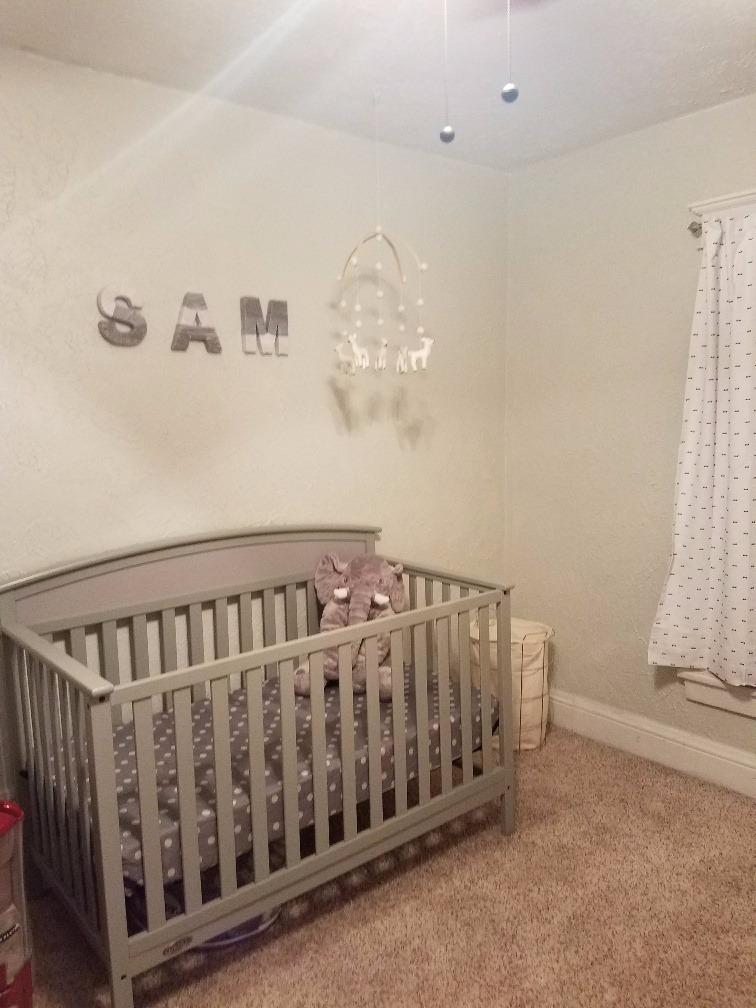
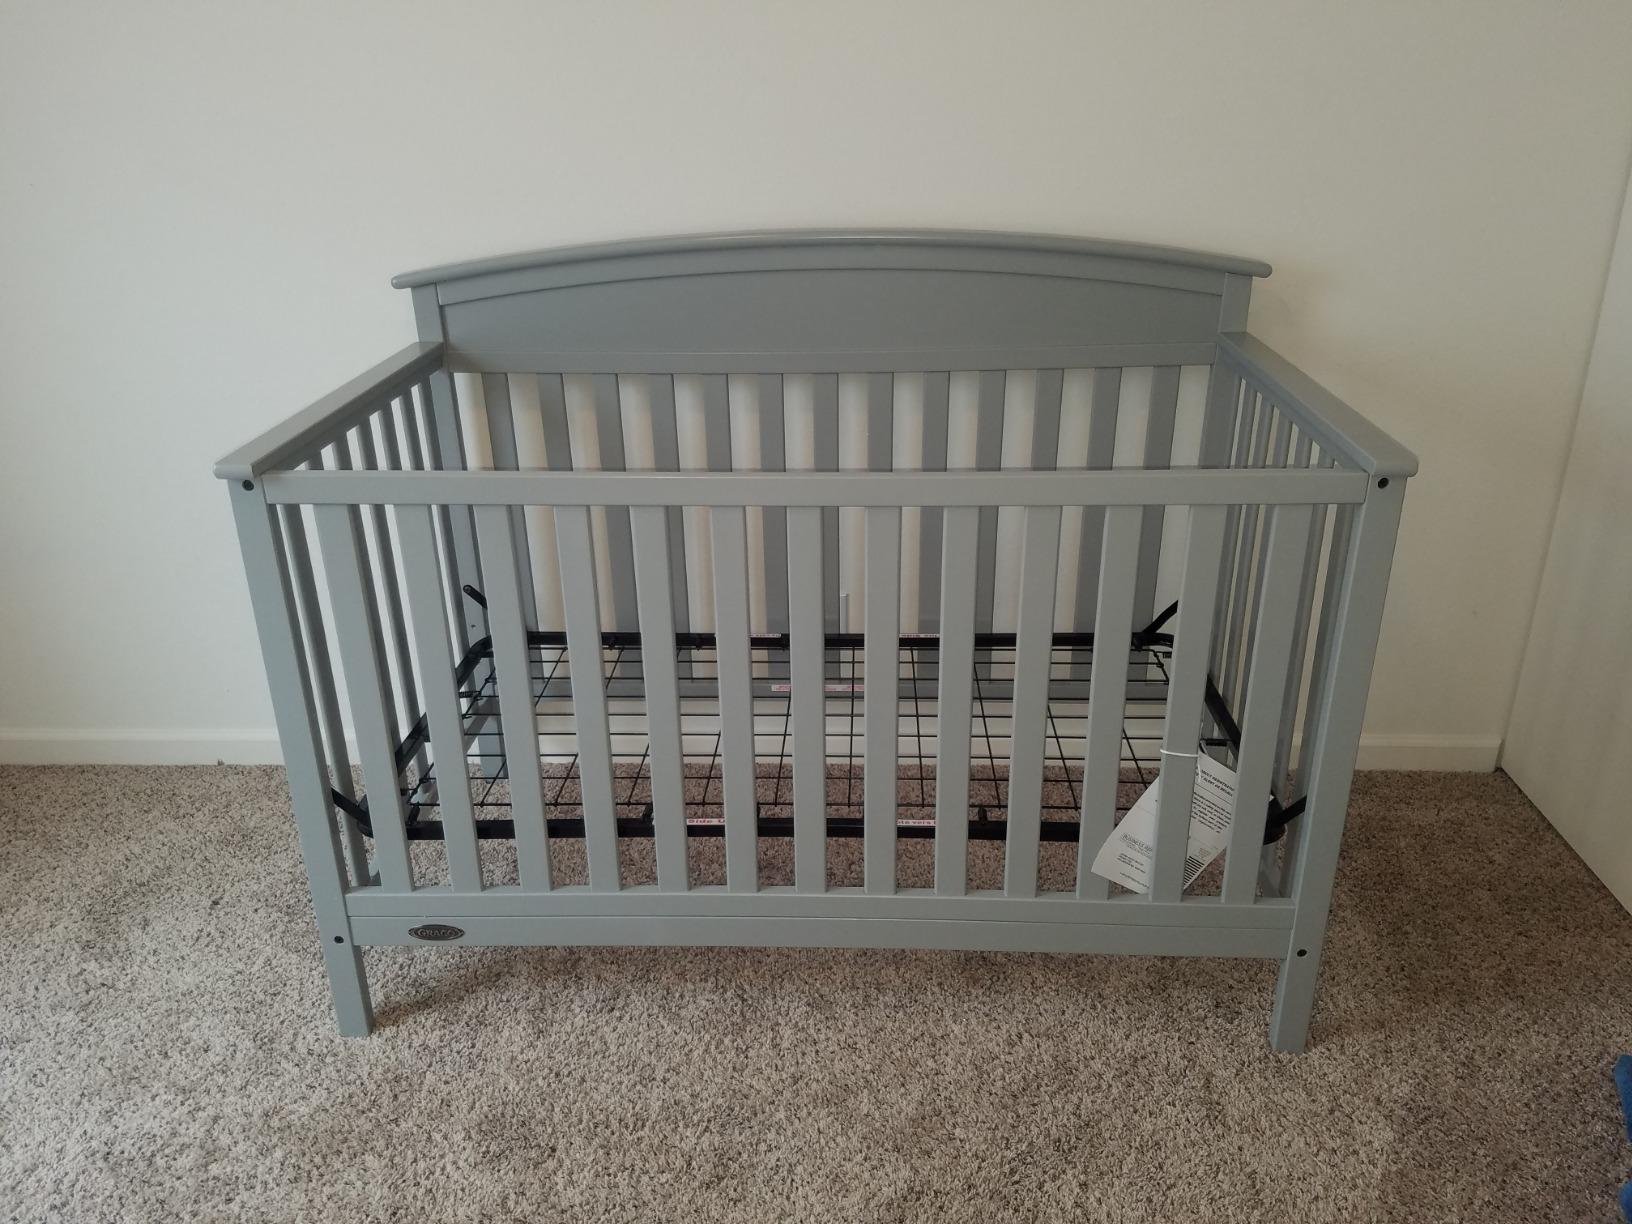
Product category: products_crib
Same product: yes